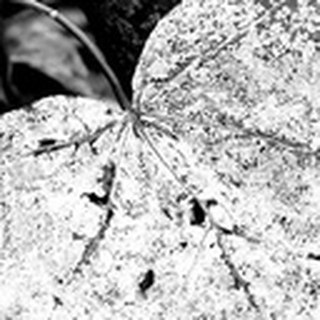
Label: cotton_powdery_mildew